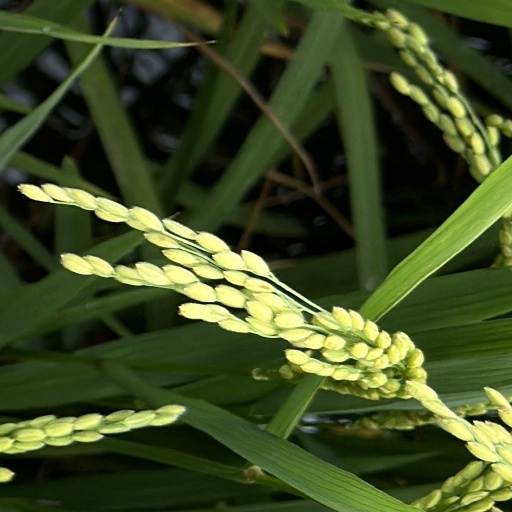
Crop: rice